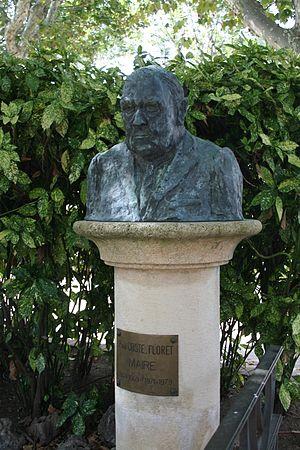
Lamalou-les-Bains - Hérault - buste de Paul Coste-Floret, ancien maire
Cet article recense les œuvres d'art dans l'espace public de l'Hérault, en France.
Paul Coste-Floret, né le 9 avril 1911 à Montpellier et mort le 27 août 1979 dans sa ville natale, est un homme politique français.